History of the District of Columbia Fire and Emergency Medical Services Department

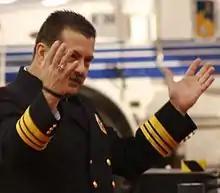
DCFEMS Fire Chief Dennis L. Rubin in 2008.

Fire Captain Brian K. Lee was named Acting Fire Chief in December 2006. Mayor Fenty announced on February 2, 2007, that all reforms in DCFEMS would be suspended until he appointed a permanent fire chief. That same day, Fenty inaugurated four new ambulances (ordered during Thompson's tenure), bringing the city's total to 37. The four were staffed with EMS-trained firefighters, not EMTs or paramedics. The department also debuted a new Electronic Patient Care Reporting System at the same press conference, which it said would improve patient care tracking.